Uniforms of the United States Coast Guard

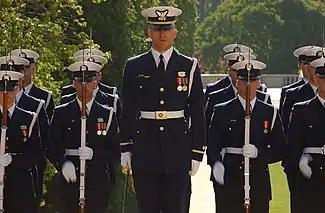
The United States Coast Guard Ceremonial Honor Guard wears Full Dress Blue with white gun belts at the Tomb of Unknown Soldier

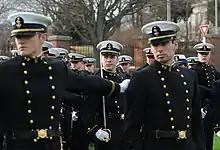
Coast Guard cadets wearing Full Dress Blue (B) uniforms

The Full Dress Blue uniform is essentially the same as Service Dress Blue Alpha, except that it is worn with a full-size medals instead of ribbons, white gloves, and (for officers) a sword. The name tag is not worn and any ribbon that does not have a corresponding medal is worn over the right breast pocket. Similarly, the Full Dress White uniform consists of the Service Dress White with the same accouterments as the Full Dress Blue uniform. For both uniforms, ribbons without a corresponding medal are worn above the right breast pocket in lieu of the name tag normally worn in that position on service uniforms.